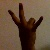
The image shows a hand gesture representing the number 7 in Indian Sign Language.